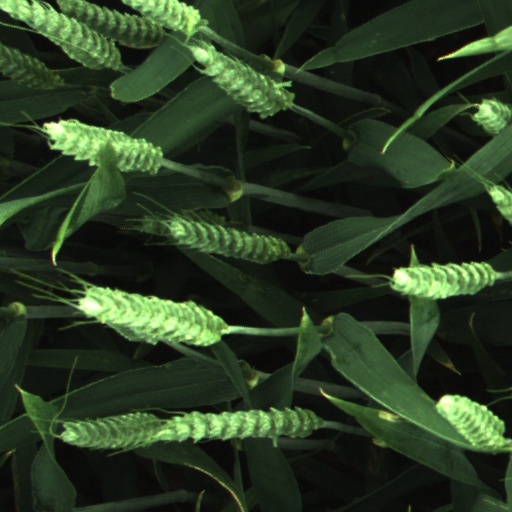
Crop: wheat